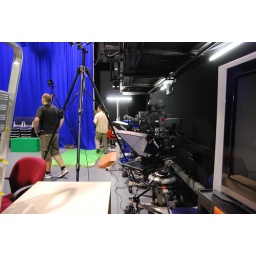
It's all about the branding - we used the green screen in the animation studio before the demo of how you animate!